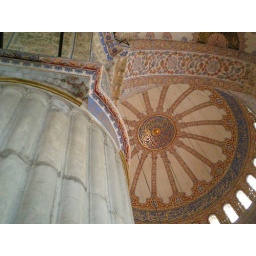
elephant leg pillar and dome in blue mosque